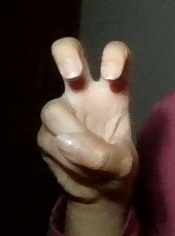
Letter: toot